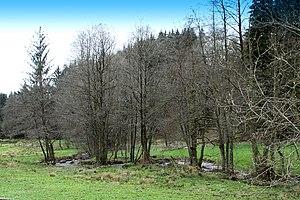
Le ruisseau de Martin-Moulin, appelé aussi Eau de Martin-Moulin, est un cours d'eau ardennais de Belgique, affluent de l'Ourthe orientale faisant partie du bassin versant de la Meuse. Il coule entièrement en province de Luxembourg.